Boys' love

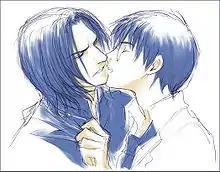
BL are typically derivative works based on existing media, as in this fan art of Harry Potter and Severus Snape from the "Harry Potter" series.

The (self-published fan works) subculture emerged in the 1970s contemporaneously with BL subculture and Western fan fiction culture. Characteristic similarities of fan works in both Japan and the West include non-adherence to a standard narrative structures and a particular popularity of science fiction themes. Early BL "dōjinshi" were amateur publications that were not controlled by media restrictions, were typically derivative works based on existing manga and anime, and were often written by teenagers for an adolescent audience. Several legitimate manga artists produce or produced "dōjinshi": the manga artist group Clamp began as an amateur "dōjinshi" circle creating works based on "Saint Seiya", while Kodaka Kazuma and Fumi Yoshinaga have produced "dōjinshi" concurrently with professionally published works. Many publishing companies review BL "dōjinshi" to recruit talented amateurs; this practice has led to careers in mainstream manga for Youka Nitta, Shungiku Nakamura, and others.